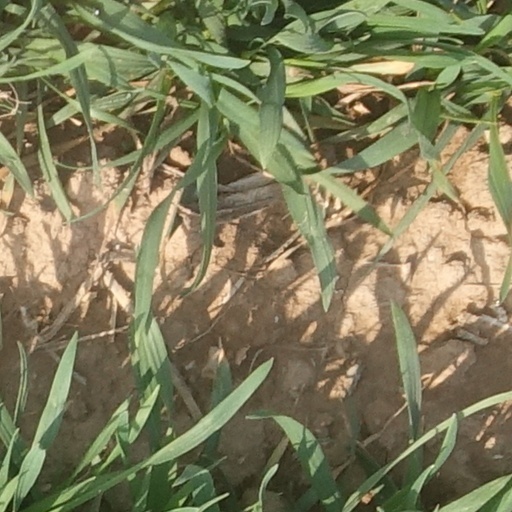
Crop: wheat